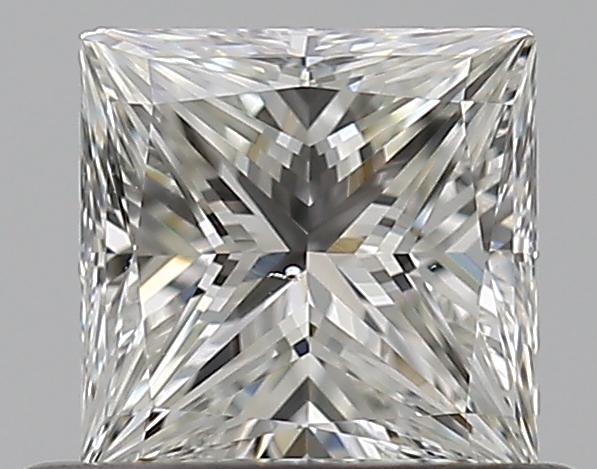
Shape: princess
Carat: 0.5
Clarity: VS2
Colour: H
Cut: VG
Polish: EX
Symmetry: VG
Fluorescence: N
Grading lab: GIA
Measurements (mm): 4.41 x 4.38 x 3.2